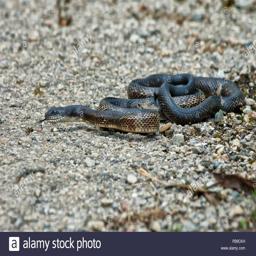
Animal: snakes